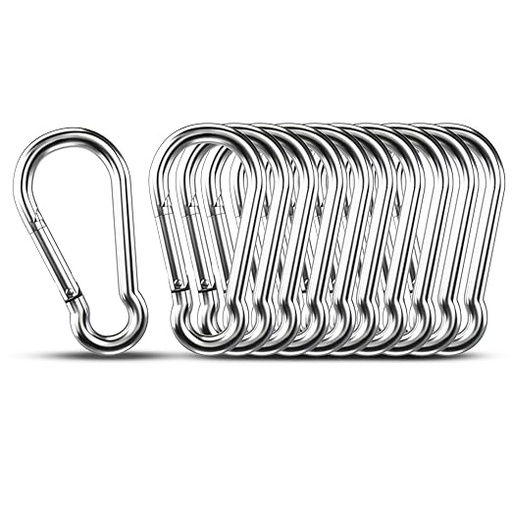
Small Carabiner Clip Hooks, 10pcs 2.36 inch Carabiners Heavy Duty, 304 Stainless Steel Spring Snap Hook Fits Camping Hiking, Metal Clips for Rope Chain Keys Rings
Brand: KINLINK
About This 【High Quality material】KINLINK small carabiner is made of high-quality 304 stainless steel, which is strong, waterproof, rust-proof, wear-resistant, corrosion-resistant and high-strength, making the stainless steel carabiner clip durable and allowing you to use it with peace of mind for a long time. 【Simple and easy to use】 Our bulk carabiner heavy duty has a sturdy construction, the metal clip buckle is durable, the spring door of locking carabiner can be opened and closed easily and smoothly with only one hand, fast connection, simple operation, safety and reliability. 【Multi-Applications】 These spring snap hooks as a great accessories widely used in daily life and are perfect for attaching ropes, straps, keychains, keys, ring, water bottles, pet harness, hanging feeders, banners, tents, flag rigging, chain link boating and fasteners etc. 【Smooth Surface】 The spring carabiner clip has a very smooth surface, no burrs or raised sharp edges, it is very safe to use without worrying about tearing your fabric or skin and easy to carry. Our locking carabiner clip is compact and lightweight, making it ideal for backpacks, belts, and travel gear. 【Product Specifications】 - Our package includes 10 pcs of 2.36 inch spring snap. We sell other snap hooks in sizes from M4 mini carabiner clip to M14 large carabiner clip. You can choose the clips you want according to your needs! Wish you happy shopping! Overview Color : Silver Material : Stainless Steel Brand : KINLINK Recommended Uses For Product : Outdoor Shape : Pear
Category: Sporting Goods > Outdoor Recreation > Camping & Hiking > Camping Tools > Camping Clips